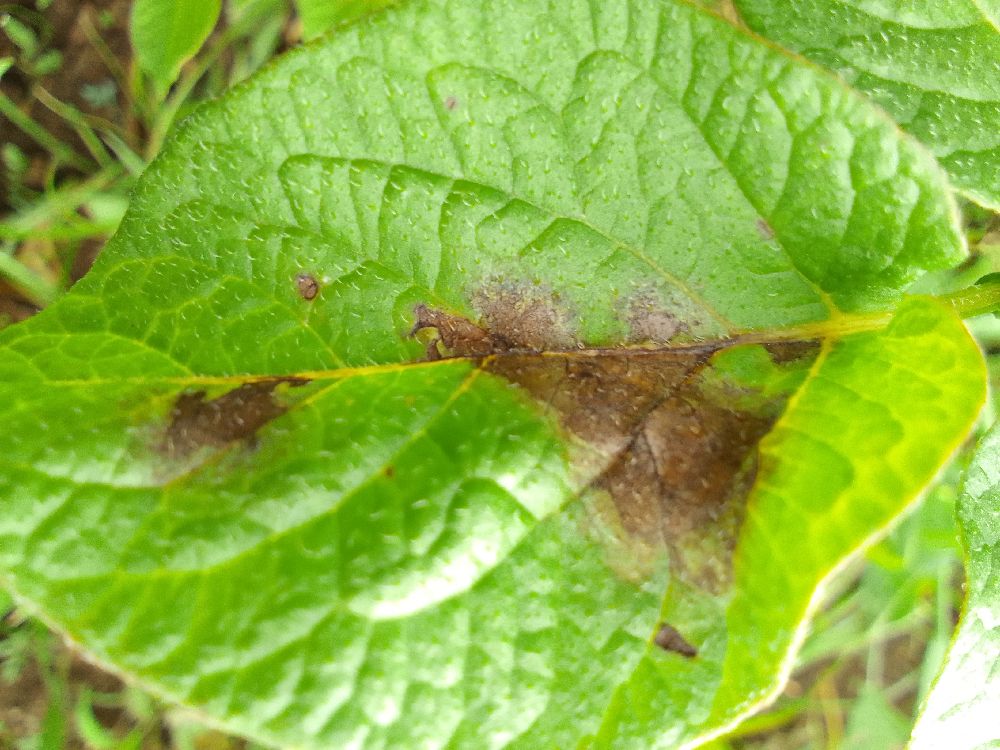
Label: Late blight